Italian battleship Giulio Cesare

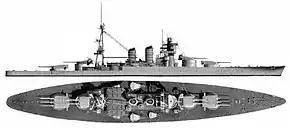
Office of Naval Intelligence drawing of the "Conte di Cavour" class, January 1943

Shortly after the end of World War I, the number of 76.2 mm guns was reduced to 13, all mounted on the turret tops, and six new 76.2-millimeter anti-aircraft (AA) guns were installed abreast the aft funnel. In addition two license-built 2-pounder AA guns were mounted on the forecastle deck. In 1925–1926 the foremast was replaced by a four-legged (tetrapodal) mast, which was moved forward of the funnels, the rangefinders were upgraded, and the ship was equipped to handle a Macchi M.18 seaplane mounted on the amidships turret. Around that same time, either one or both of the ships was equipped with a fixed aircraft catapult on the port side of the forecastle.